List of bustards

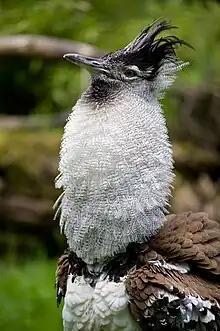
Kori bustard

Bustards are birds in the family Otididae in the monotypic order Otidiformes. There are currently 26 extant species of bustards recognised by the International Ornithologists' Union. Many species of fossil bustards are known from the Miocene onwards; however, their exact number and taxonomy are unsettled due to ongoing discoveries.